Vietnamese passport

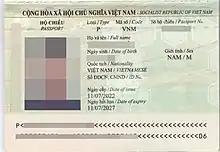
Data page of the current Vietnamese passport design (2022). This version notably lacks the birth-place section.

The fourth page provides data of the passport bearer (visual inspection zone) and a machine-readable zone: